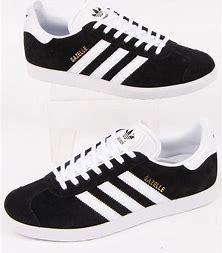
Brand: Adidas
Model: Gazelle